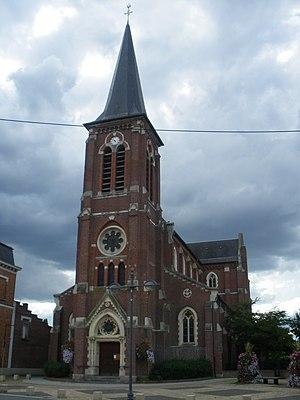
Vue de l'église de Libercourt.
Libercourt est une commune française située dans le département du Pas-de-Calais en région Hauts-de-France.